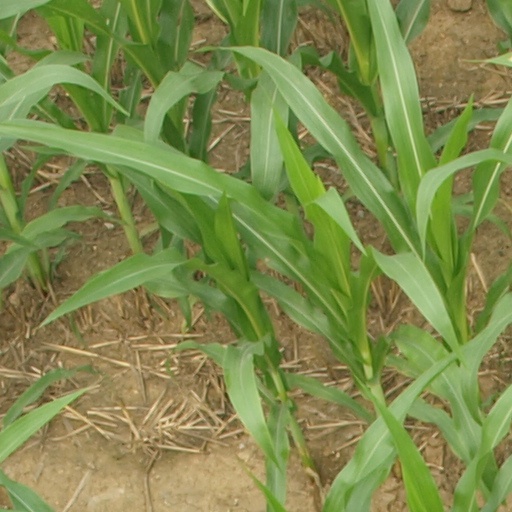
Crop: maize; corn